Harry Jacobi

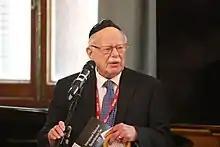
Rabbi Jacobi in January 2019

Rabbi Harry Martin Jacobi (19 October 1925 – 24 April 2019) was a rabbi in the United Kingdom, where he came in 1939, via The Netherlands, as a refugee from Nazi Germany. He has been described as "a formative figure in the founding and growth of Liberal Judaism in the UK and Europe".